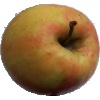
Label: Apple Pink Lady 1